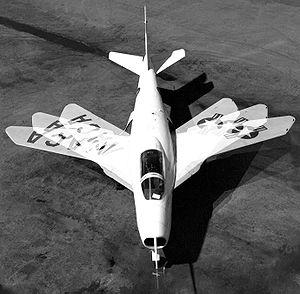
La voilure à géométrie variable est une voilure dont la forme peut être modifiée en cours de vol, afin de rendre un aéronef capable d'évoluer à différentes vitesses sans perte d'efficacité.